Government of the 3rd Dáil

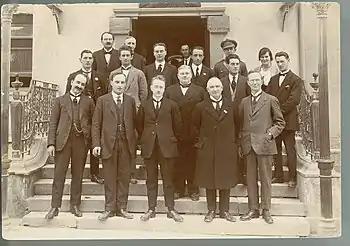
Cumann na nGaedheal government 1922–1923

The 1st Executive Council of the Irish Free State (6 December 1922 – 19 September 1923) was formed by Pro-Treaty faction of Sinn Féin, which became Cumann na nGaedheal in April 1923. On 6 December 1922, the Constitution of the Irish Free State came into force. William T. Cosgrave was proposed as President of the Executive Council by Peter Hughes and seconded by Francis McGuinness, and this motion was approved by the Dáil.